Nakedness and colonialism

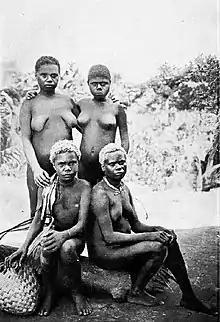
Women of Mioko Island, Papua New Guinea, c. 1900

A book by a German national serving as a medical doctor in the Netherlands East Indies army between 1912 and 1914 describes the island of Bali as an "Eden" for Western visitors. His praise includes the beauty of Balinese women, who were bare-breasted in everyday life and unclothed while bathing. Both men and women covered their upper bodies in some situations, such as in a temple.